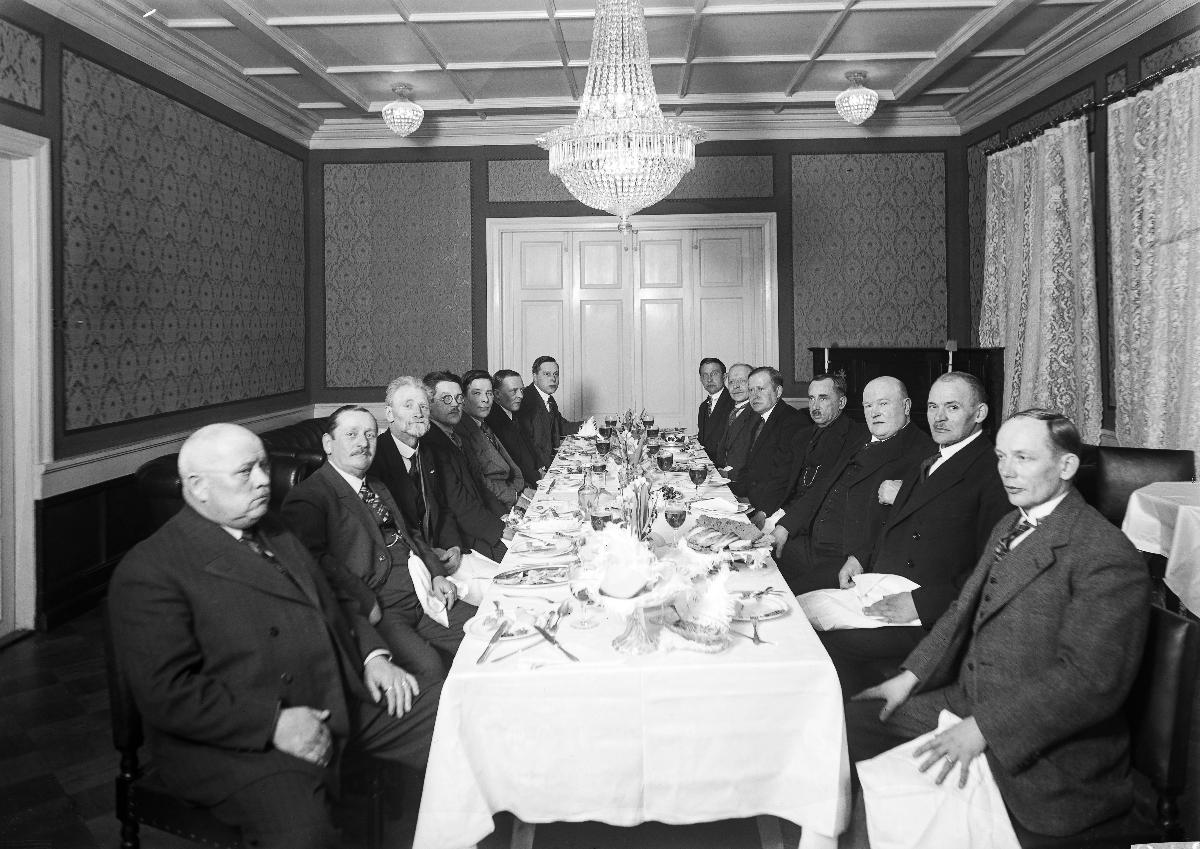
Pohjois-Suomen faktorien yhdistys
Print shop forepersons' meeting
sisällön kuvaus: Pohjois-Suomen faktorien yhdistys koolla Oulun Suomalaisen Klubin tiloissa. content description: Print shop forepersons' meeting in Oulu, Finland.
Vuosi: 1930
Paikka: Suomi, Pohjois-Pohjanmaa, Oulu
Aiheet: sisäkuva; faktorit (ammatit); ammattiyhdistykset; kokoukset; ruokailu; print shop forepersons; trade unions; meetings (arranged events); eating arrangement; faktorer (yrken); fackföreningar; möten; bespisning